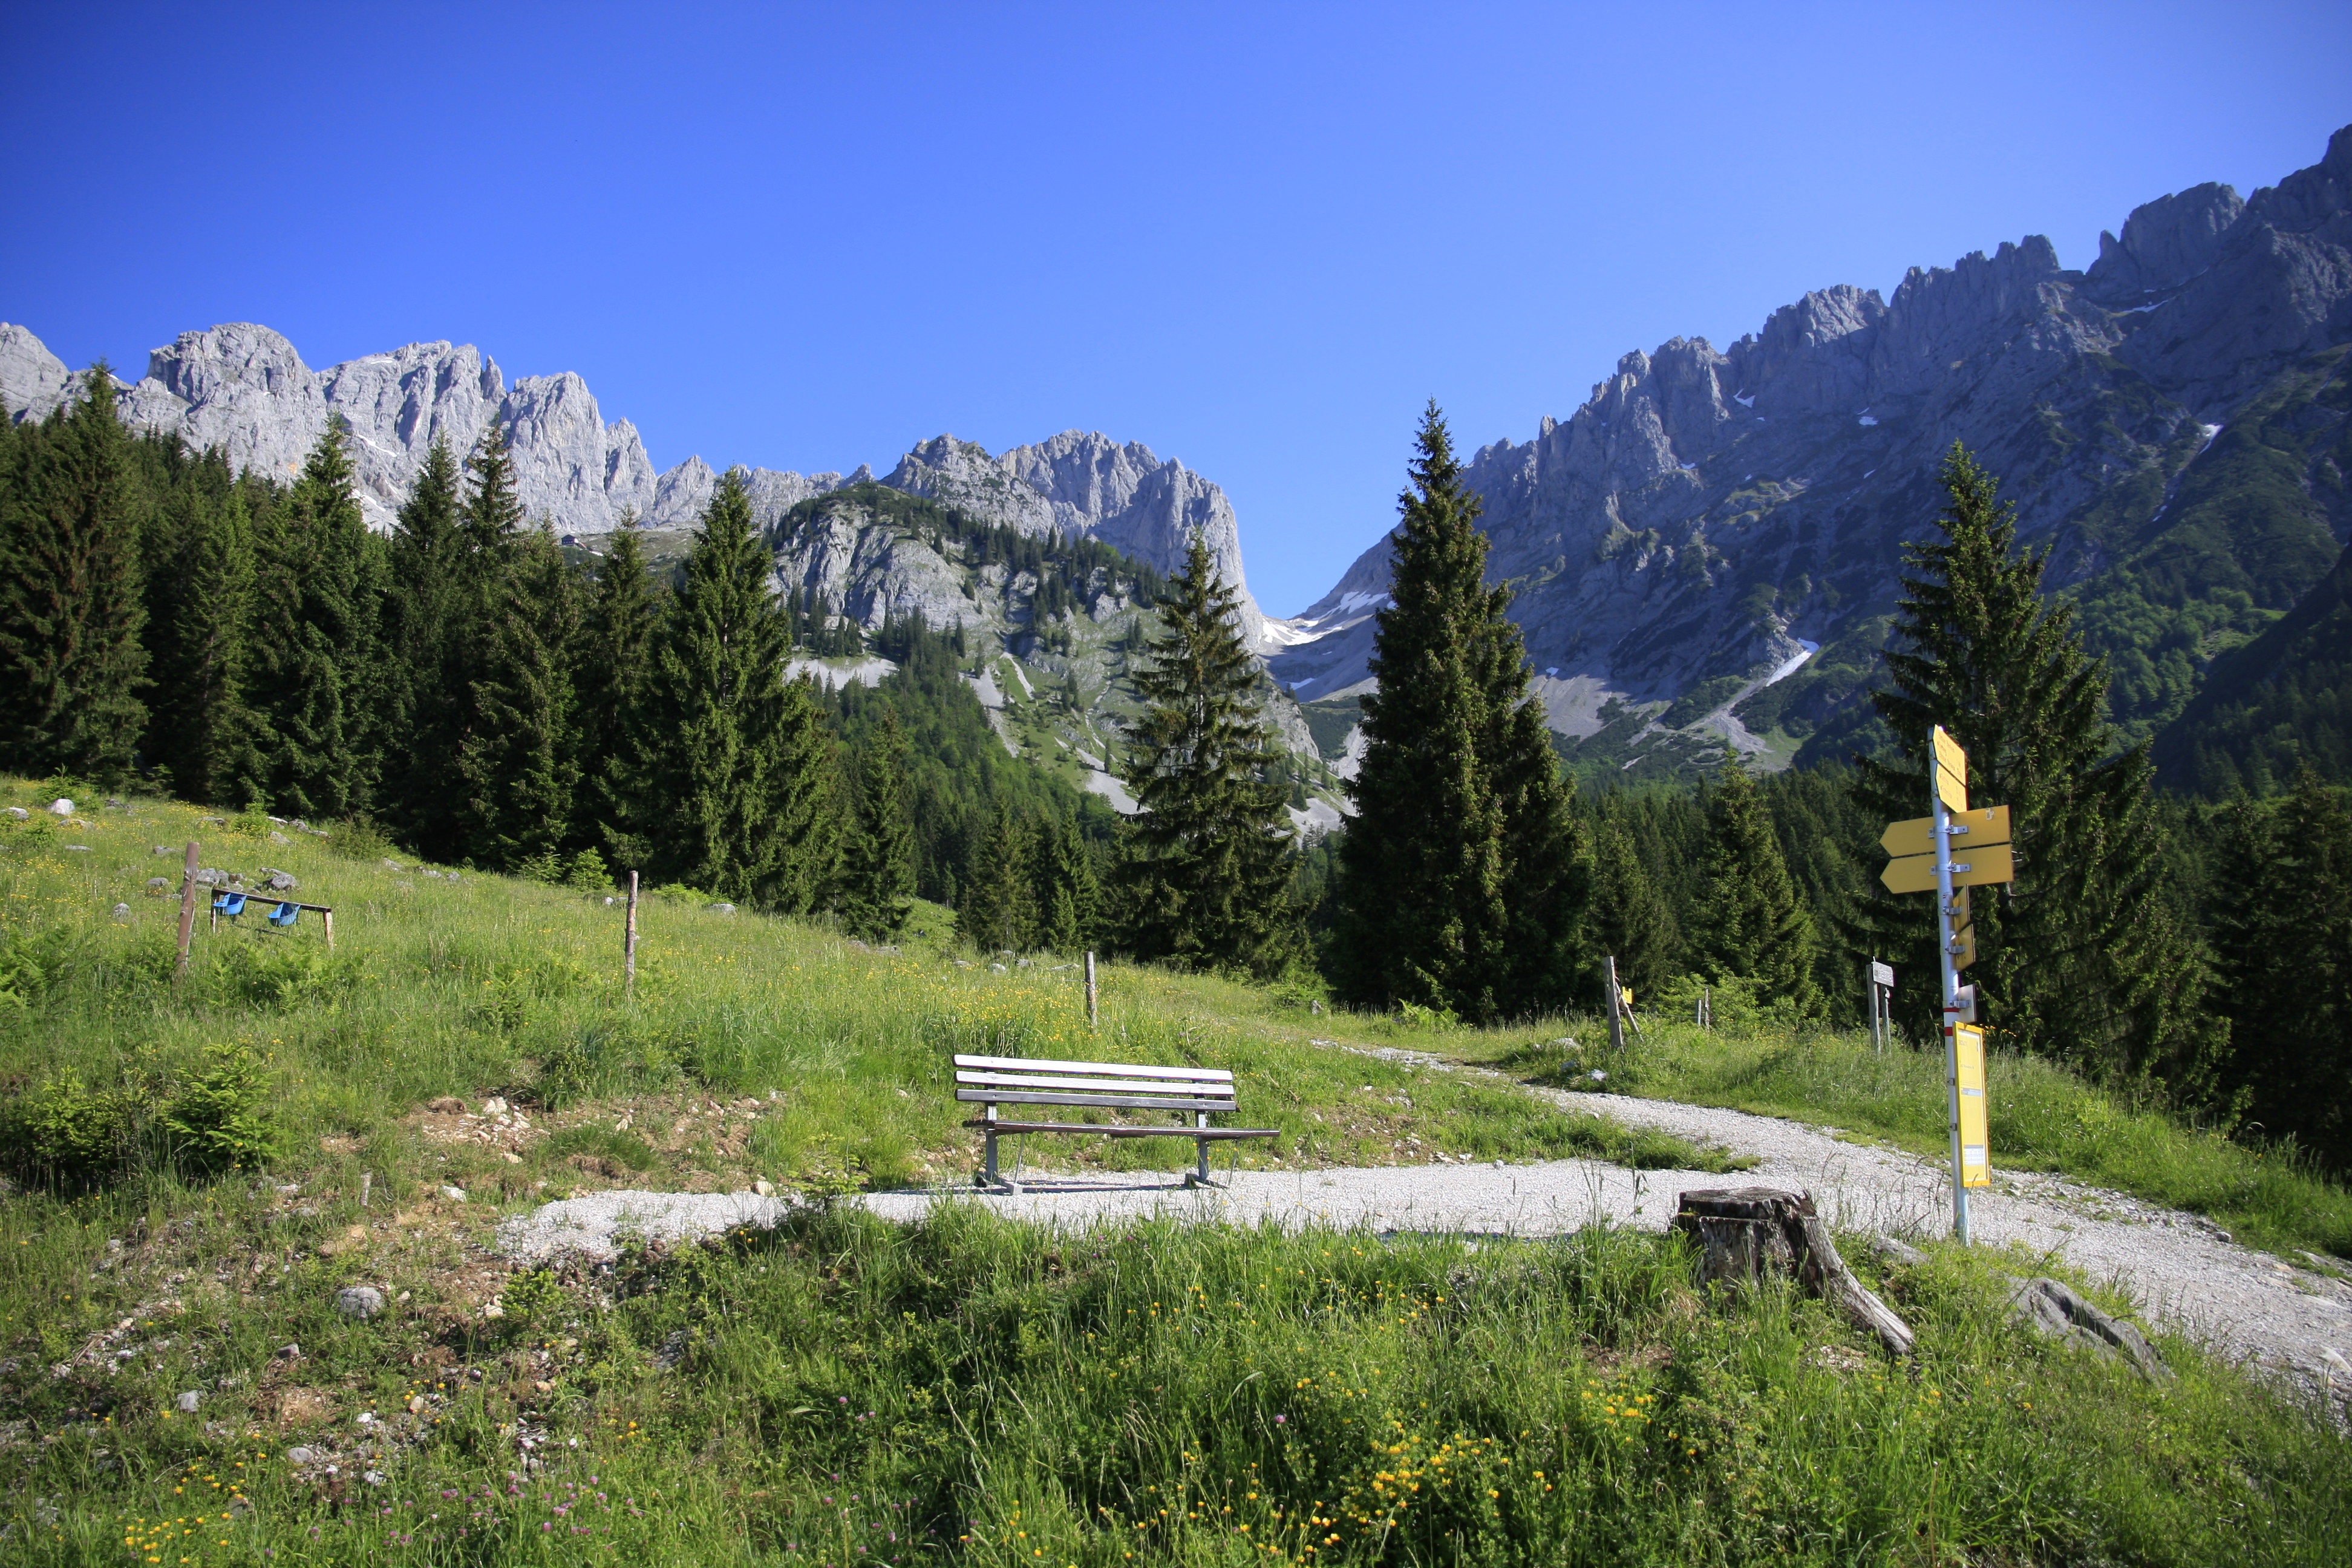
landscape, wilderness, walking, mountain, hiking, trail, meadow, lake, adventure, valley, mountain range, ridge, mountains, alps, backpacking, plateau, fell, high mountains, ecosystem, mountain hiking, mountain pass, geographical feature, mountainous landforms